1917 Vanderbilt Commodores football team

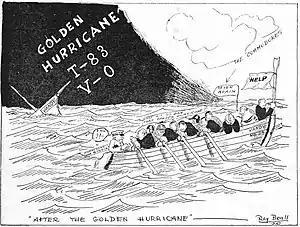
Cartoon published in the "Technique" following Vanderbilt's loss to Georgia Tech

The 1917 Vanderbilt Commodores football team represented Vanderbilt University in the 1917 college football season. The 1917 season was Dan McGugin's 14th year as head coach.